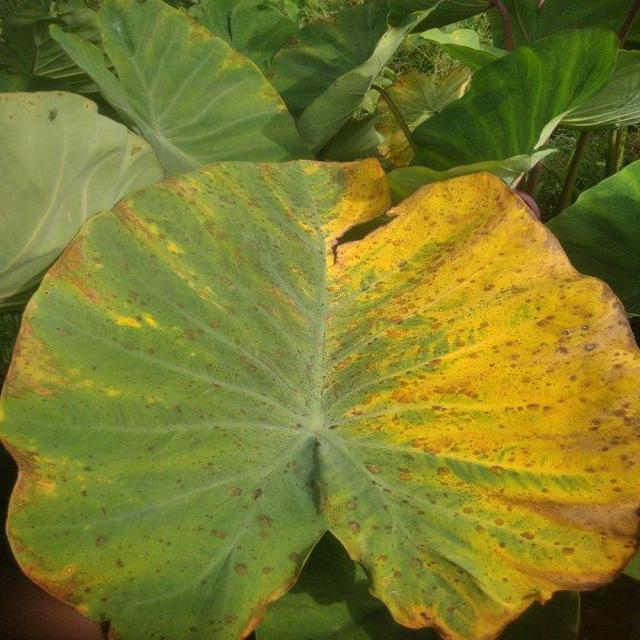
Label: Mid_Blight